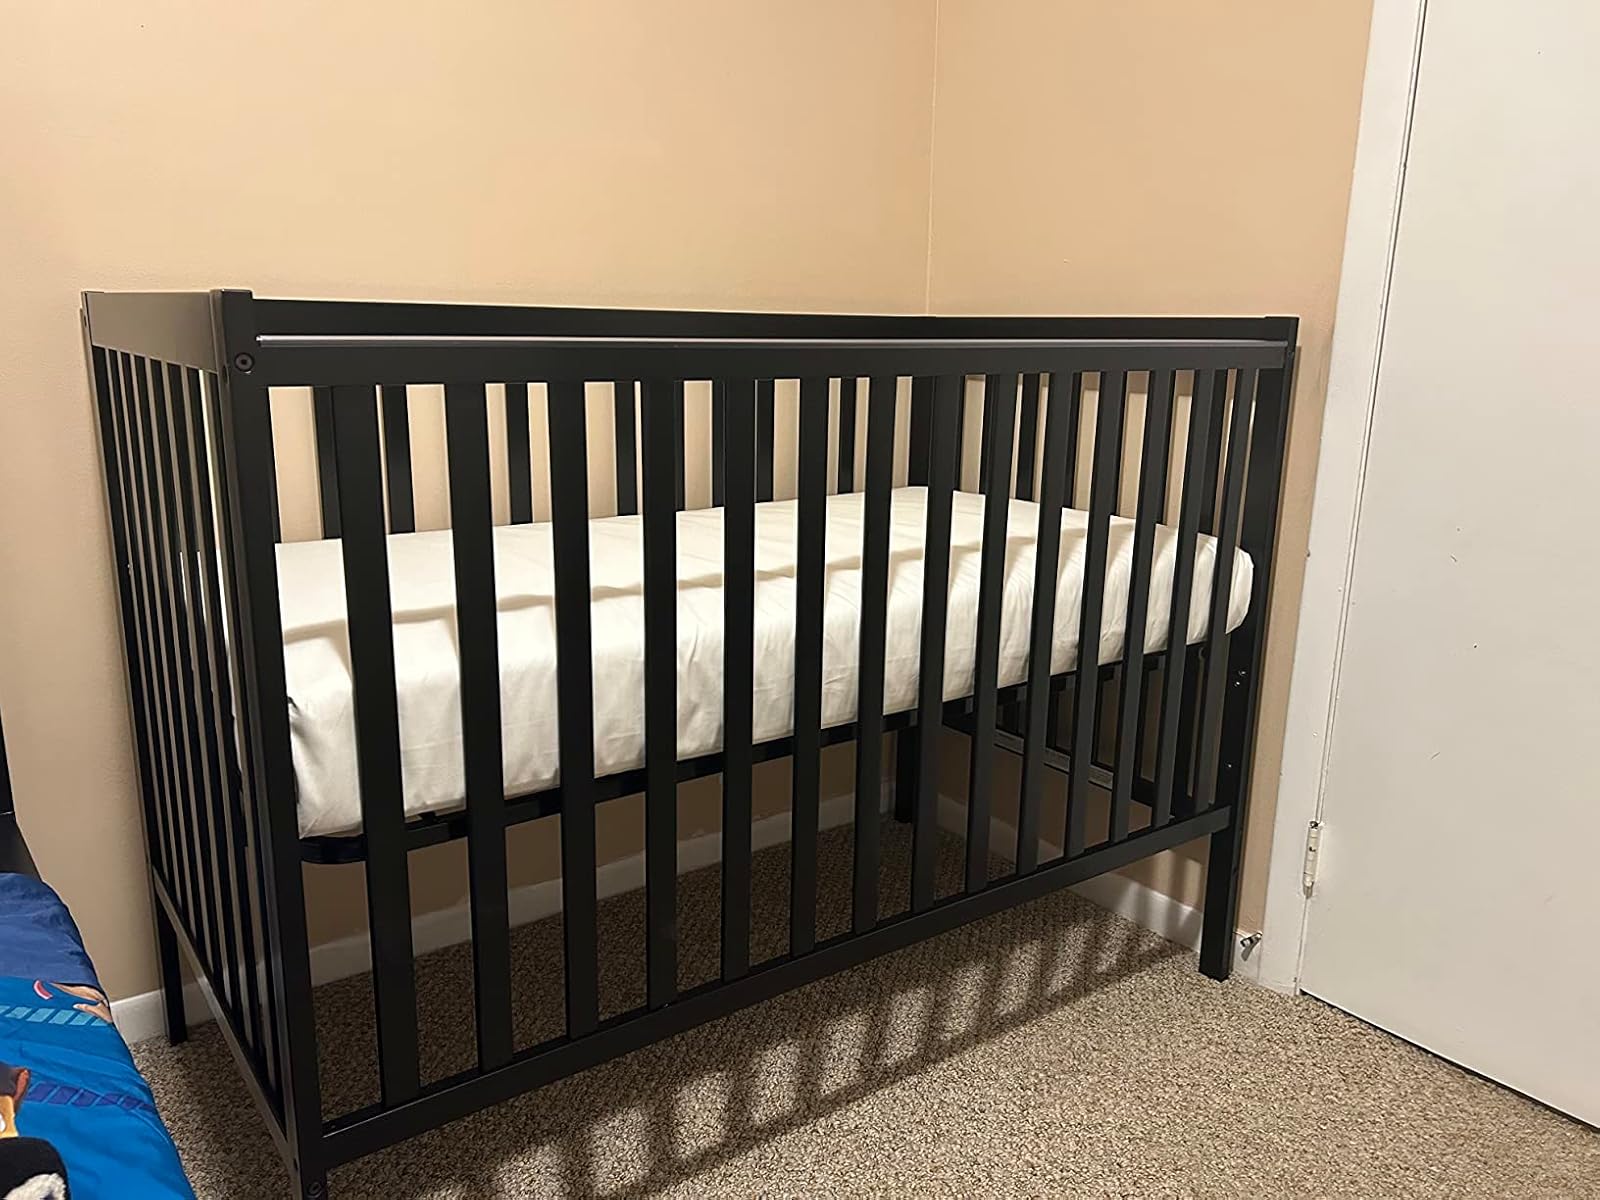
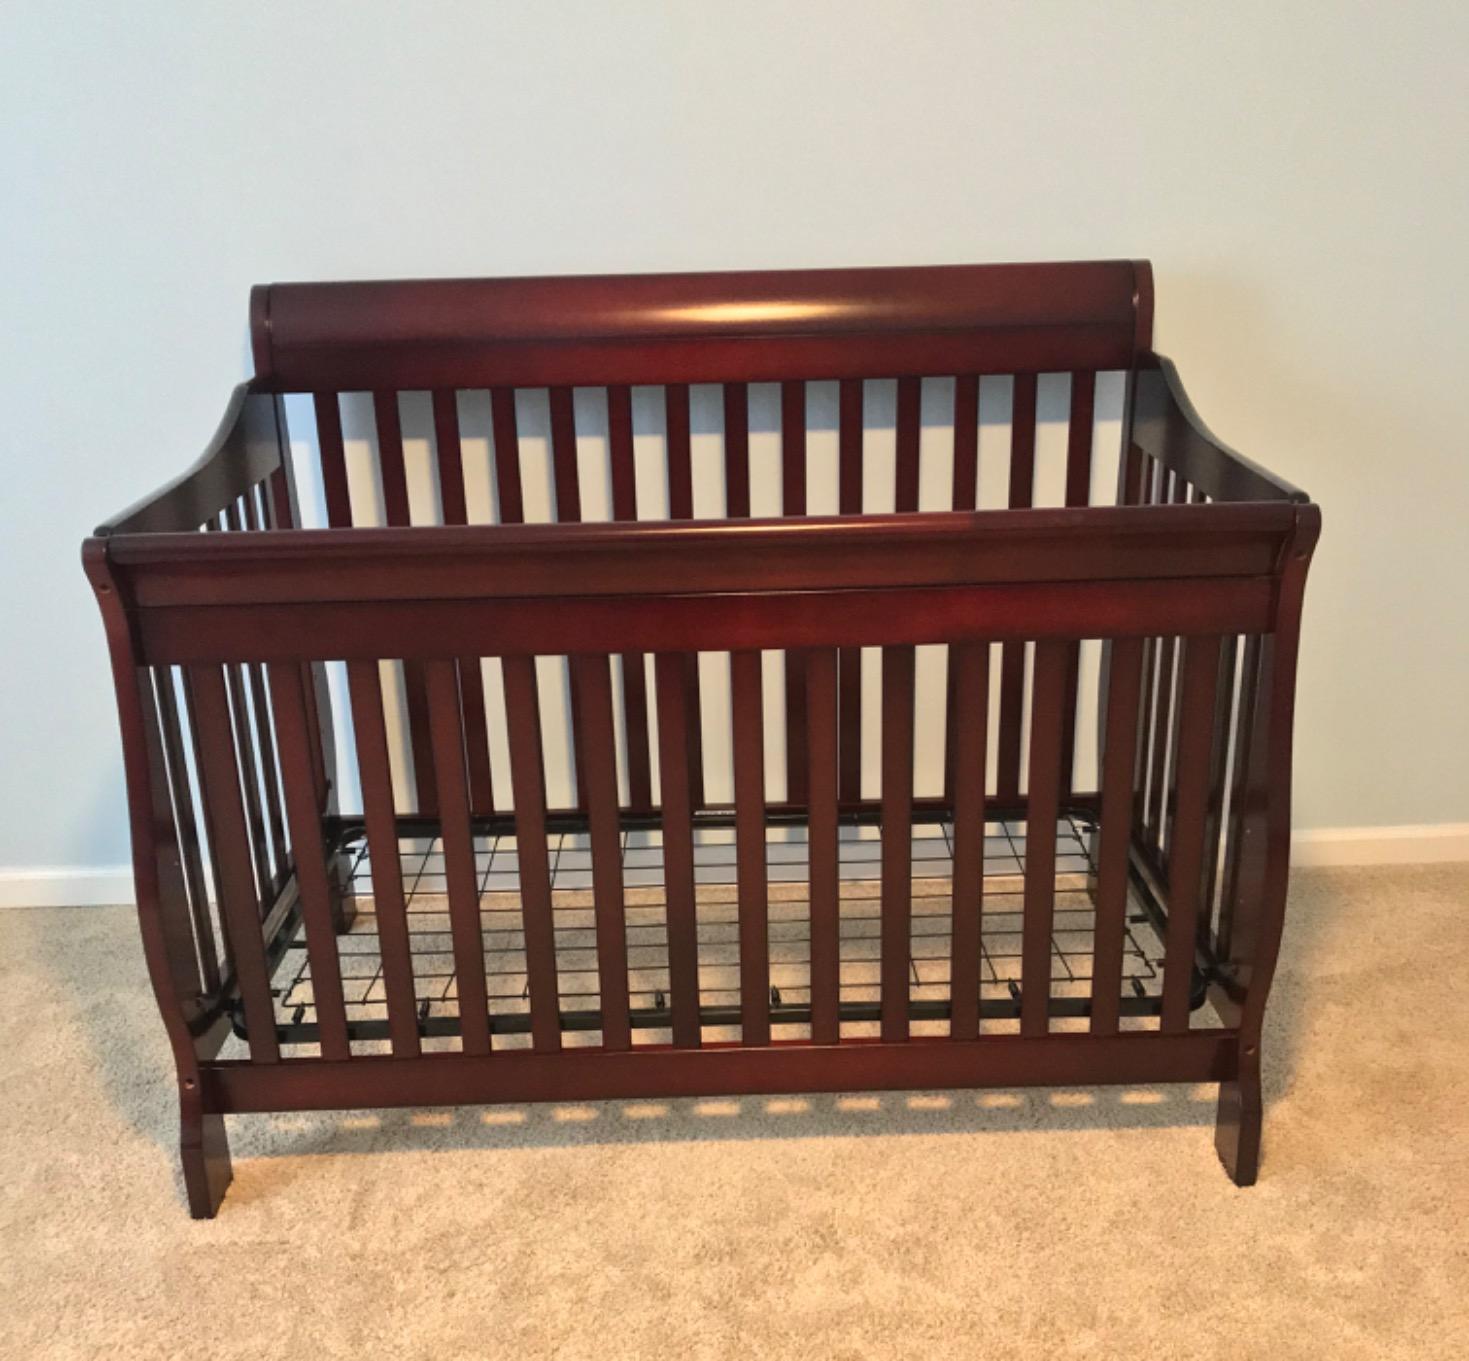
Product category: products_crib
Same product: no